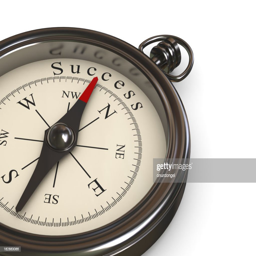
a compass pointed on a white surface